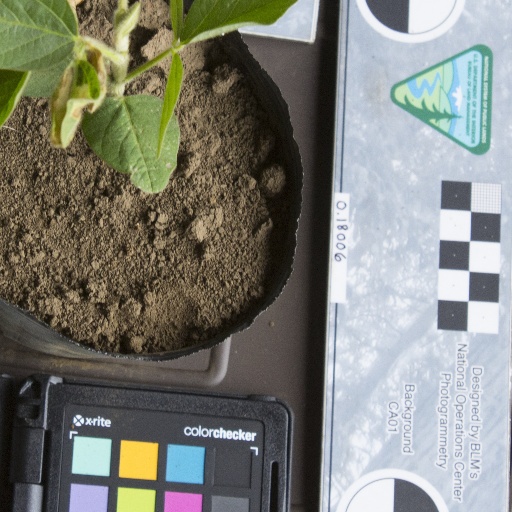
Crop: soybean